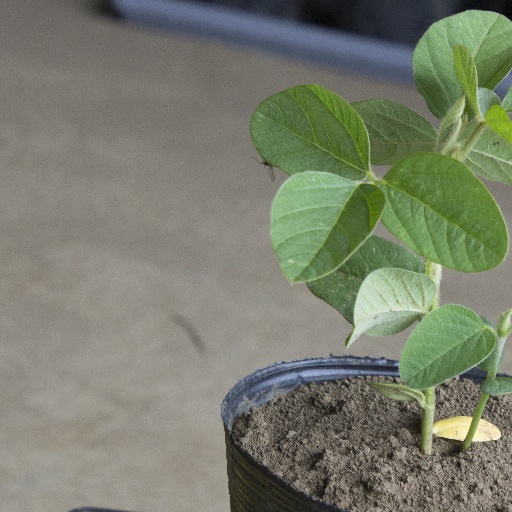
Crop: soybean